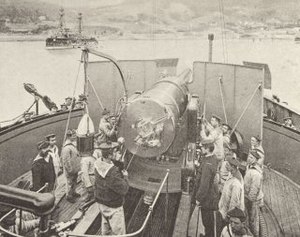
Panserskib / Artilleri og taktik / Våbnenes placering / Kanontårne, batterier og barbetter
Et barbette-tårn på det franske panserskib Redoutable fra 1876
Et panserskib var et dampdrevet krigsskib fra anden halvdel af det 19. århundrede, beskyttet af panserplader af jern eller stål.